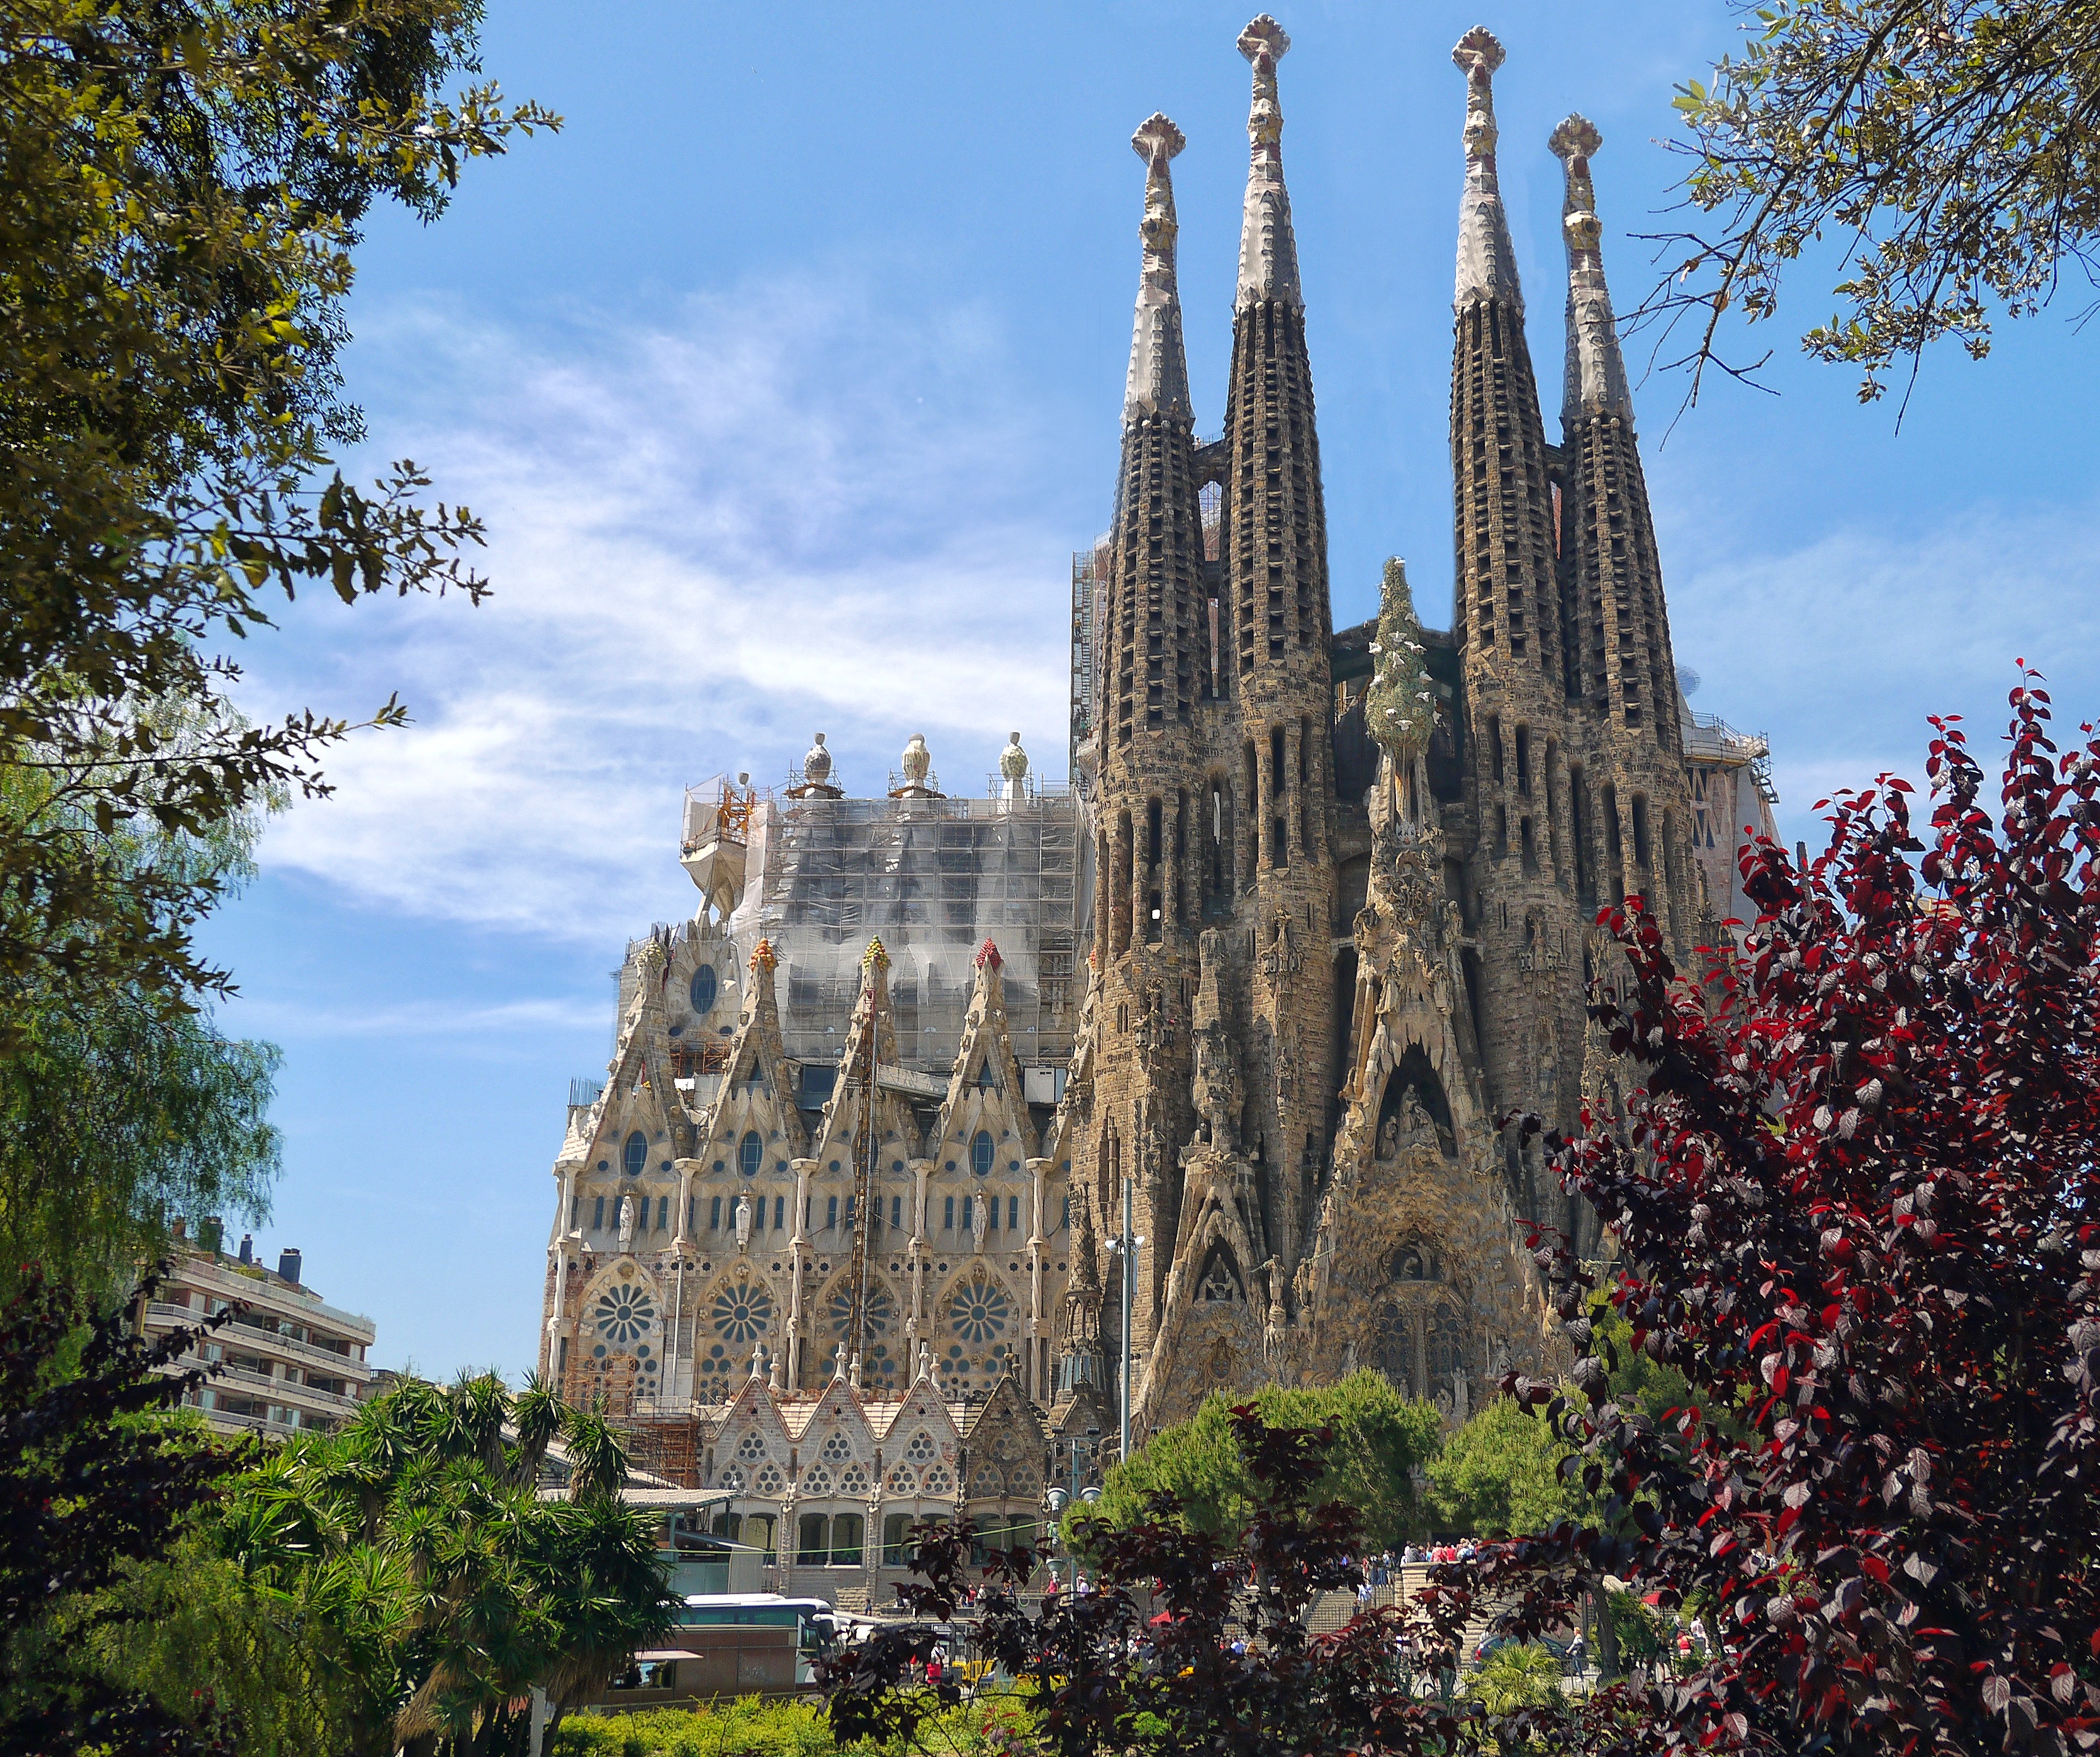
tree, architecture, building, monument, tower, park, religion, landmark, facade, cathedral, tourism, barcelona, place of worship, spain, temple, spire, history, pierre, heritage, former, sagrada familia, tours